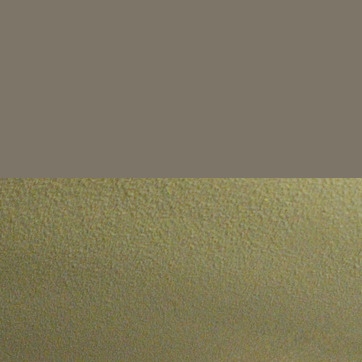
Material: painted